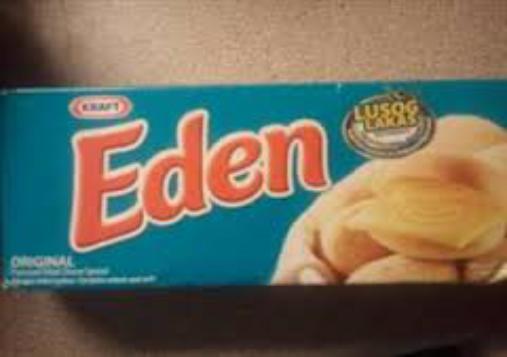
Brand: Eden Cheese
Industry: Food